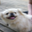
Label: dog